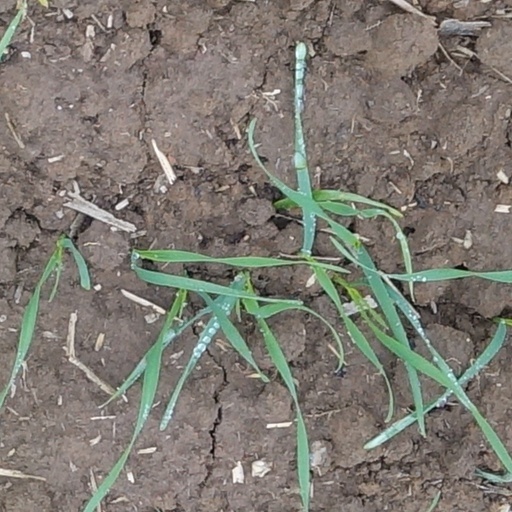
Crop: wheat